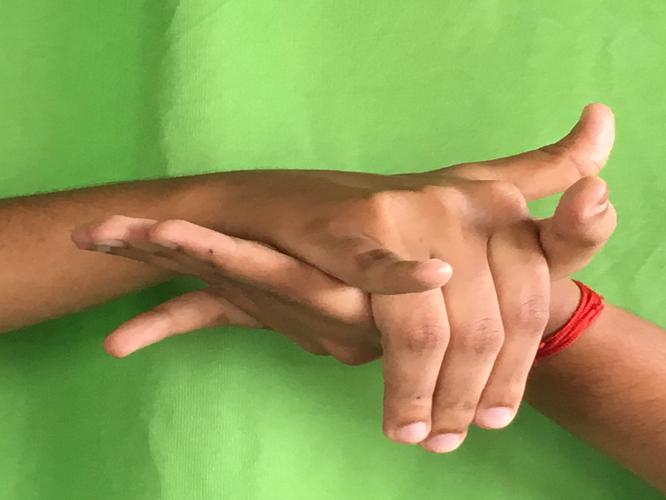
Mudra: Kurma
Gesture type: double_hand